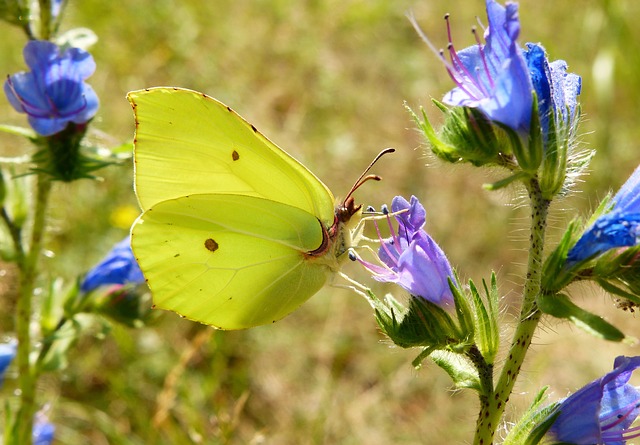
Label: butterfly